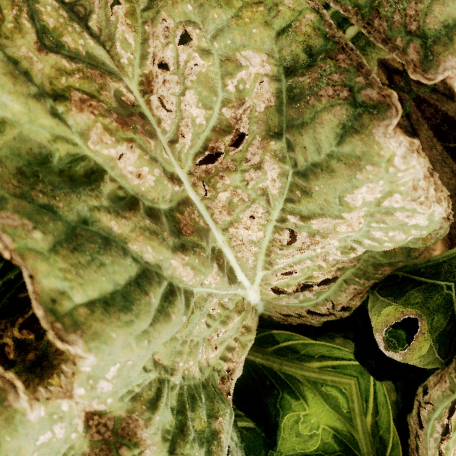
Label: Downy Mildew